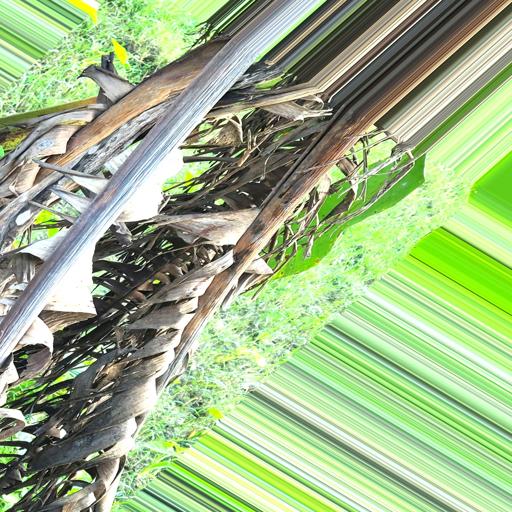
Label: moko_disease